Imperial Route of the Community of Madrid

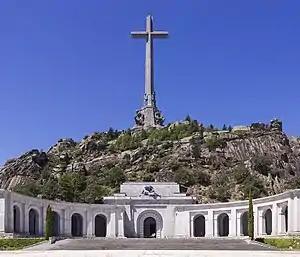
The Valley of the Fallen, in San Lorenzo de El Escorial, is one of the most visited monuments of the Imperial Route.

Guadarrama also has several 18th-century buildings. Of note are the church of San Miguel Arcángel, the Fuente de Piedra, begun in 1785 in Baroque style, and the Puente del Rosario, built in the time of Charles III over the Guadarrama River.